Santiago Province, Chile

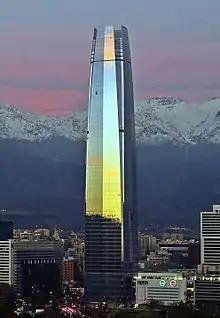
The financial district in Santiago de Chile

Santiago Province's economic activity produces about 30% of the country's total income; a high number due to both having the capital of the country within its area and to its central location. The "primary" or agricultural sector represents less than 3.5% of the economic activity according to the census, a figure that has remained virtually unchanged during the first few years of the 21st century. The "secondary" or industrial sector contributes 21% of the region's GDP. Finally, the tertiary or service sector fluctuates around 76% of regional GDP. This province stands out for its industrial predominance, but most of all, for its service sector. Industry is widely diverse and along with Valparaíso and Biobío regions, it is one of the country's three industrial pillars. Machinery and electronic equipment, leather, food processing, chemical and metallurgical industry are Santiago Province's most important industries. The predominance of the service sector can be explained by the activity from the following industries, among others: electricity, gas, water, construction, commerce, transportation and communication, financial services, housing, education, health, and public administration.